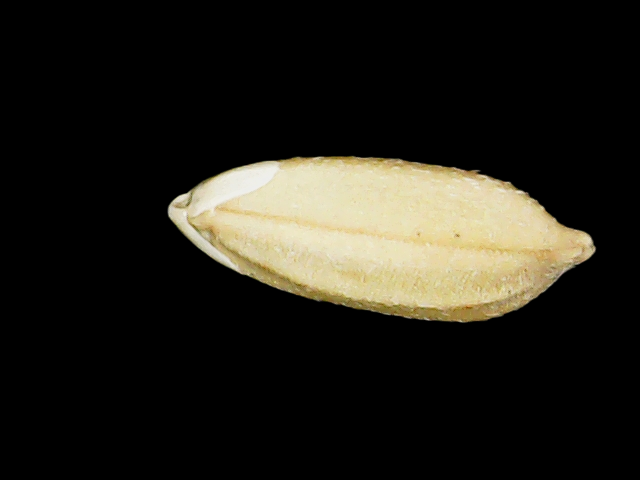
Rice variety: Binadhan08